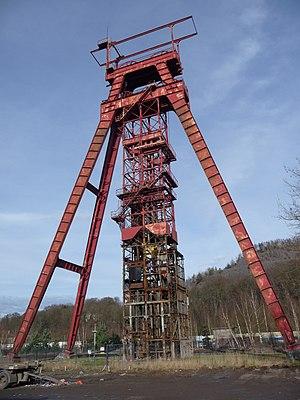
L'ancienne carrière Barrois également appelée carrière de Freyming-Merlebach est située dans le Warndt dans le département de la Moselle, en région Lorraine, et est partagée entre les territoires des communes de L'Hôpital, Freyming-Merlebach et Saint-Avold le long de la frontière franco-allemande de la Sarre.